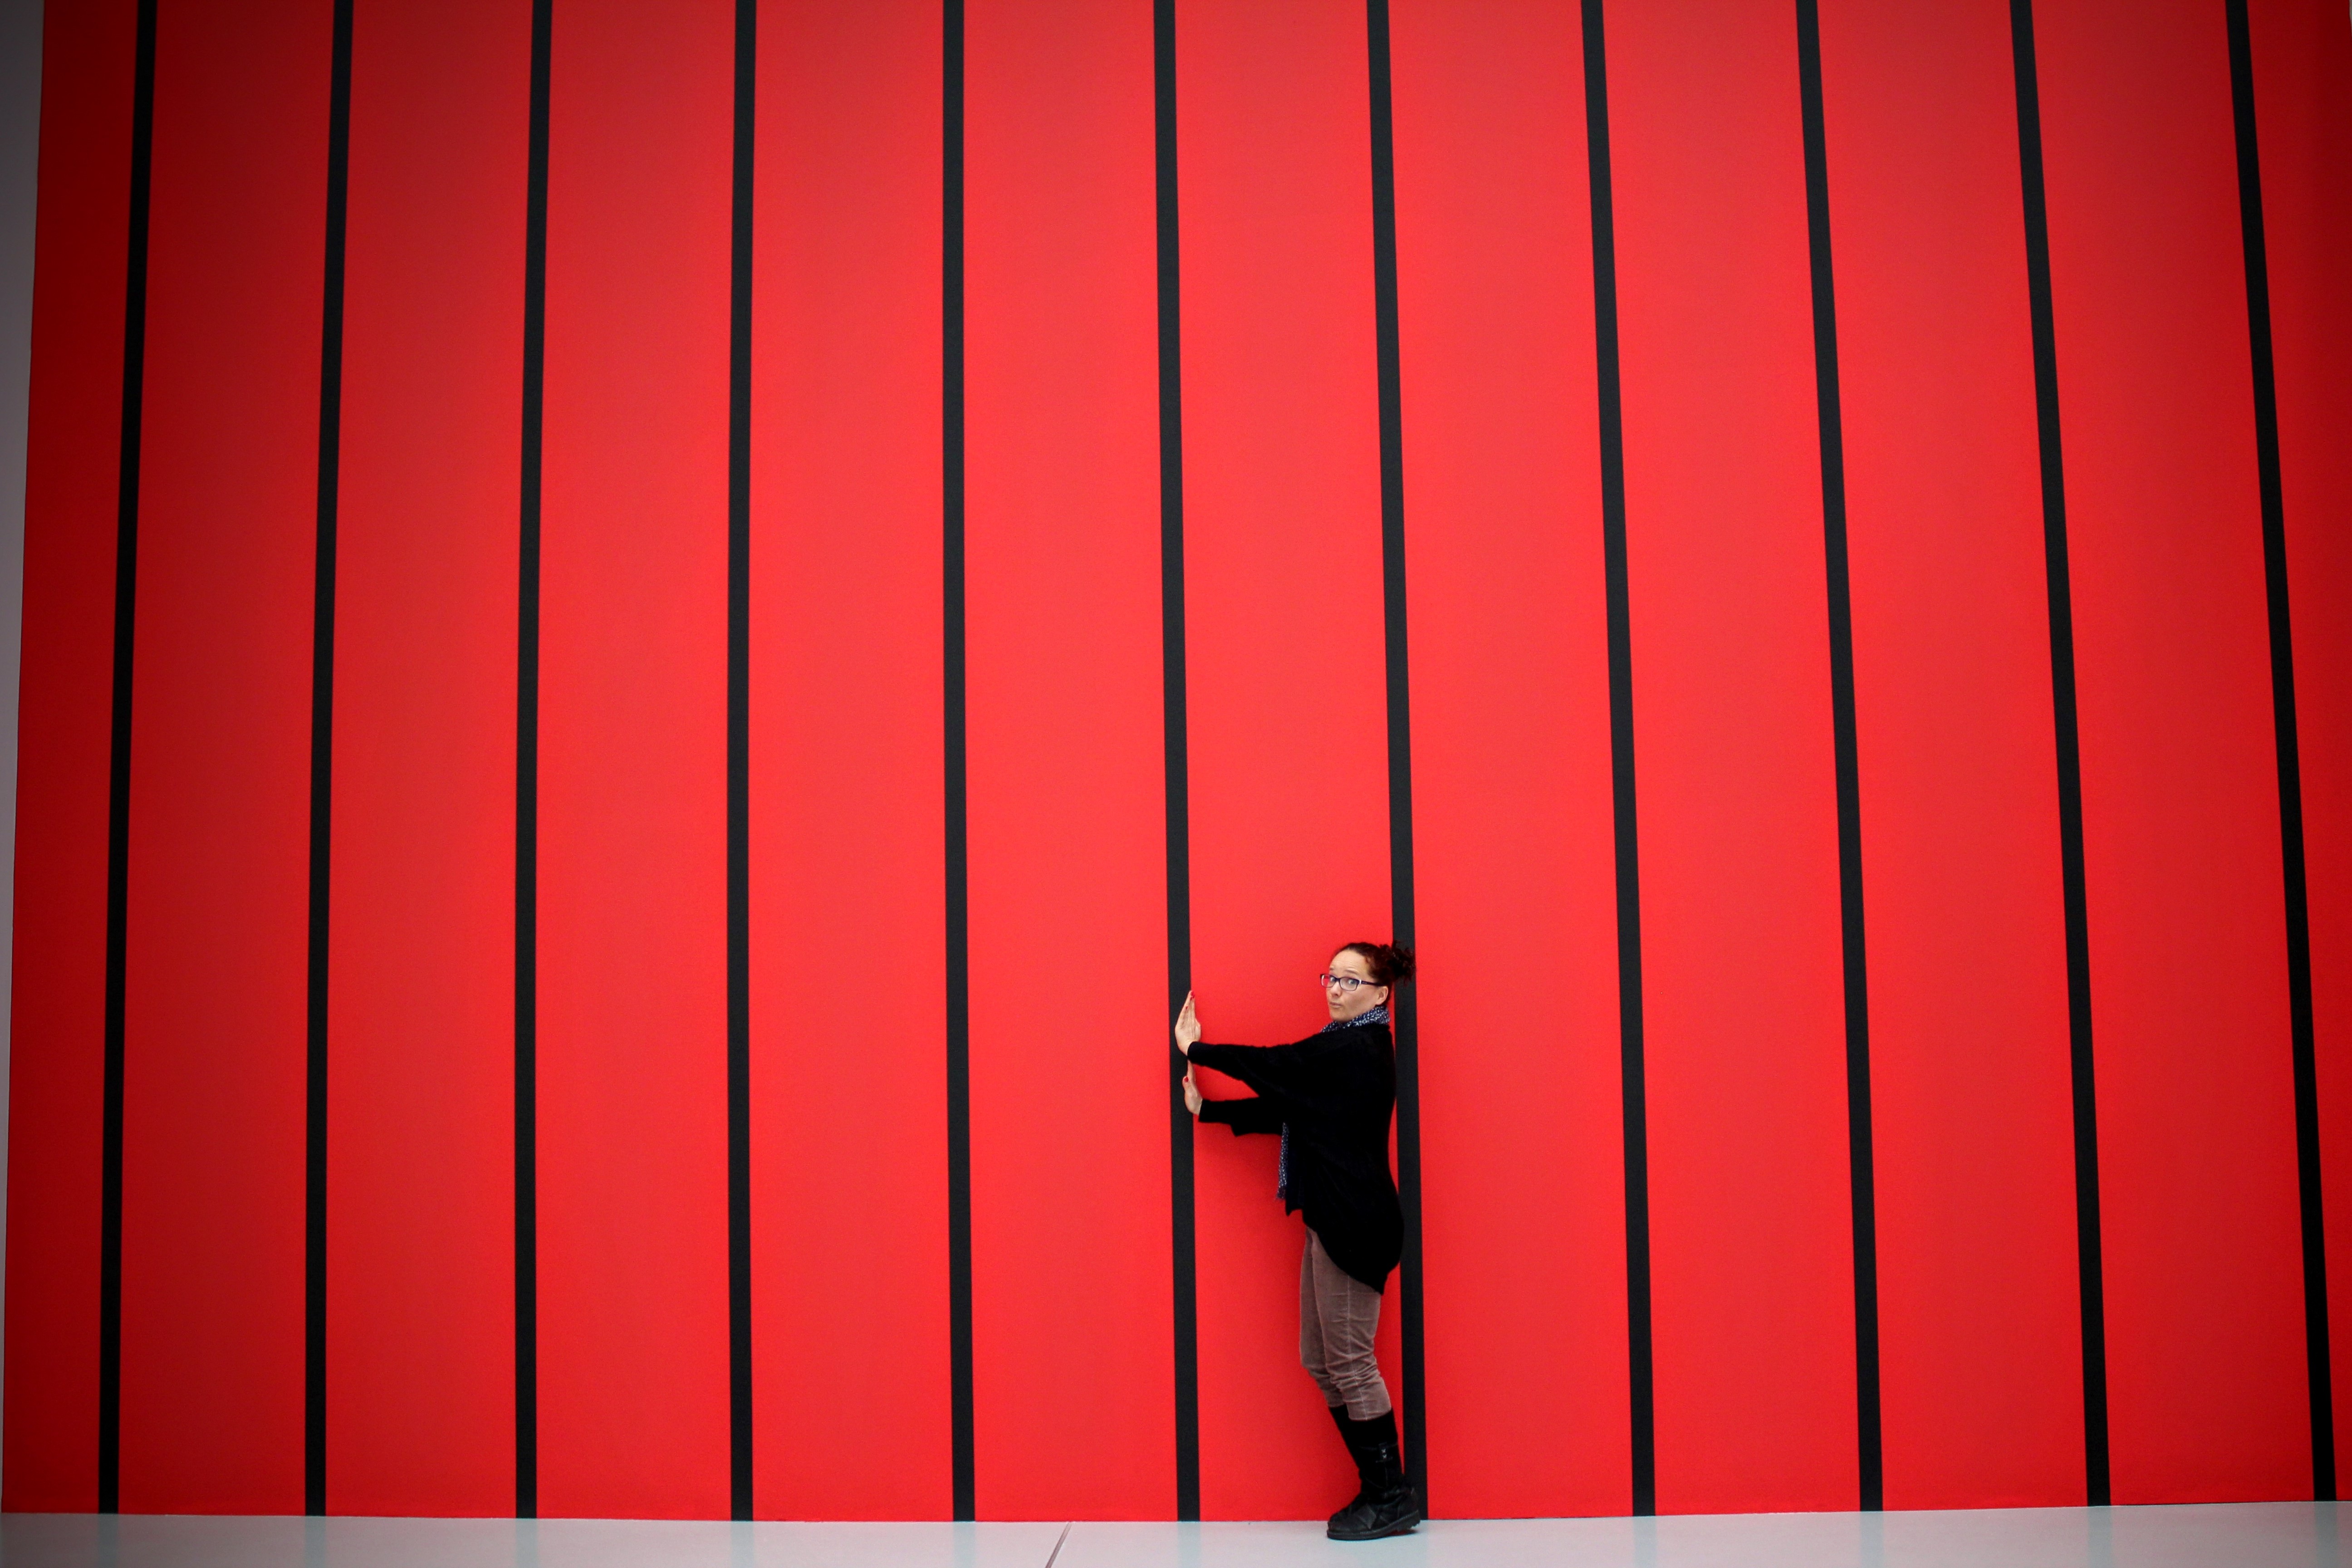
woman, line, red, color, black, interior design, stage, background, shape, poznan, horizontal stripes, fool around, window covering